No. 41 Squadron RAF

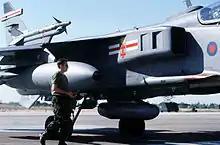

In April 1945, the squadron moved forward with the advancing front, and made its first base in Germany, just south-west of the town of Celle, due west of Berlin, and only a short distance south-east of the Bergen-Belsen concentration camp. During April and early May 1945, German resistance crumbled. 41 Squadron claimed 33 enemy aircraft destroyed, two probably destroyed, and three damaged in the air, and 21 damaged on the ground, in the 23 days preceding 3 May 1945 (the date of the squadron's final claim). Their own casualties for the same period were no pilots killed or wounded in action, and no aircraft lost to enemy action, although some did sustain combat damage.